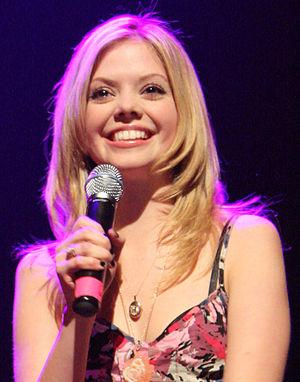
Dreama Walker est une actrice américaine surtout connue pour son rôle de Hazel Williams dans la série télévisée Gossip Girl, ainsi que pour celui de Harper Grace dans le téléfilm dramatique Péchés de jeunesse en mai 2010.